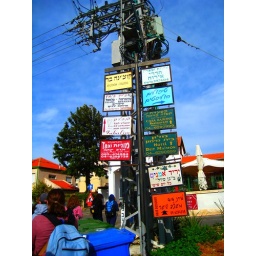
the signs in Zikron Yaakov fascinated me... nothing like street signs in the states